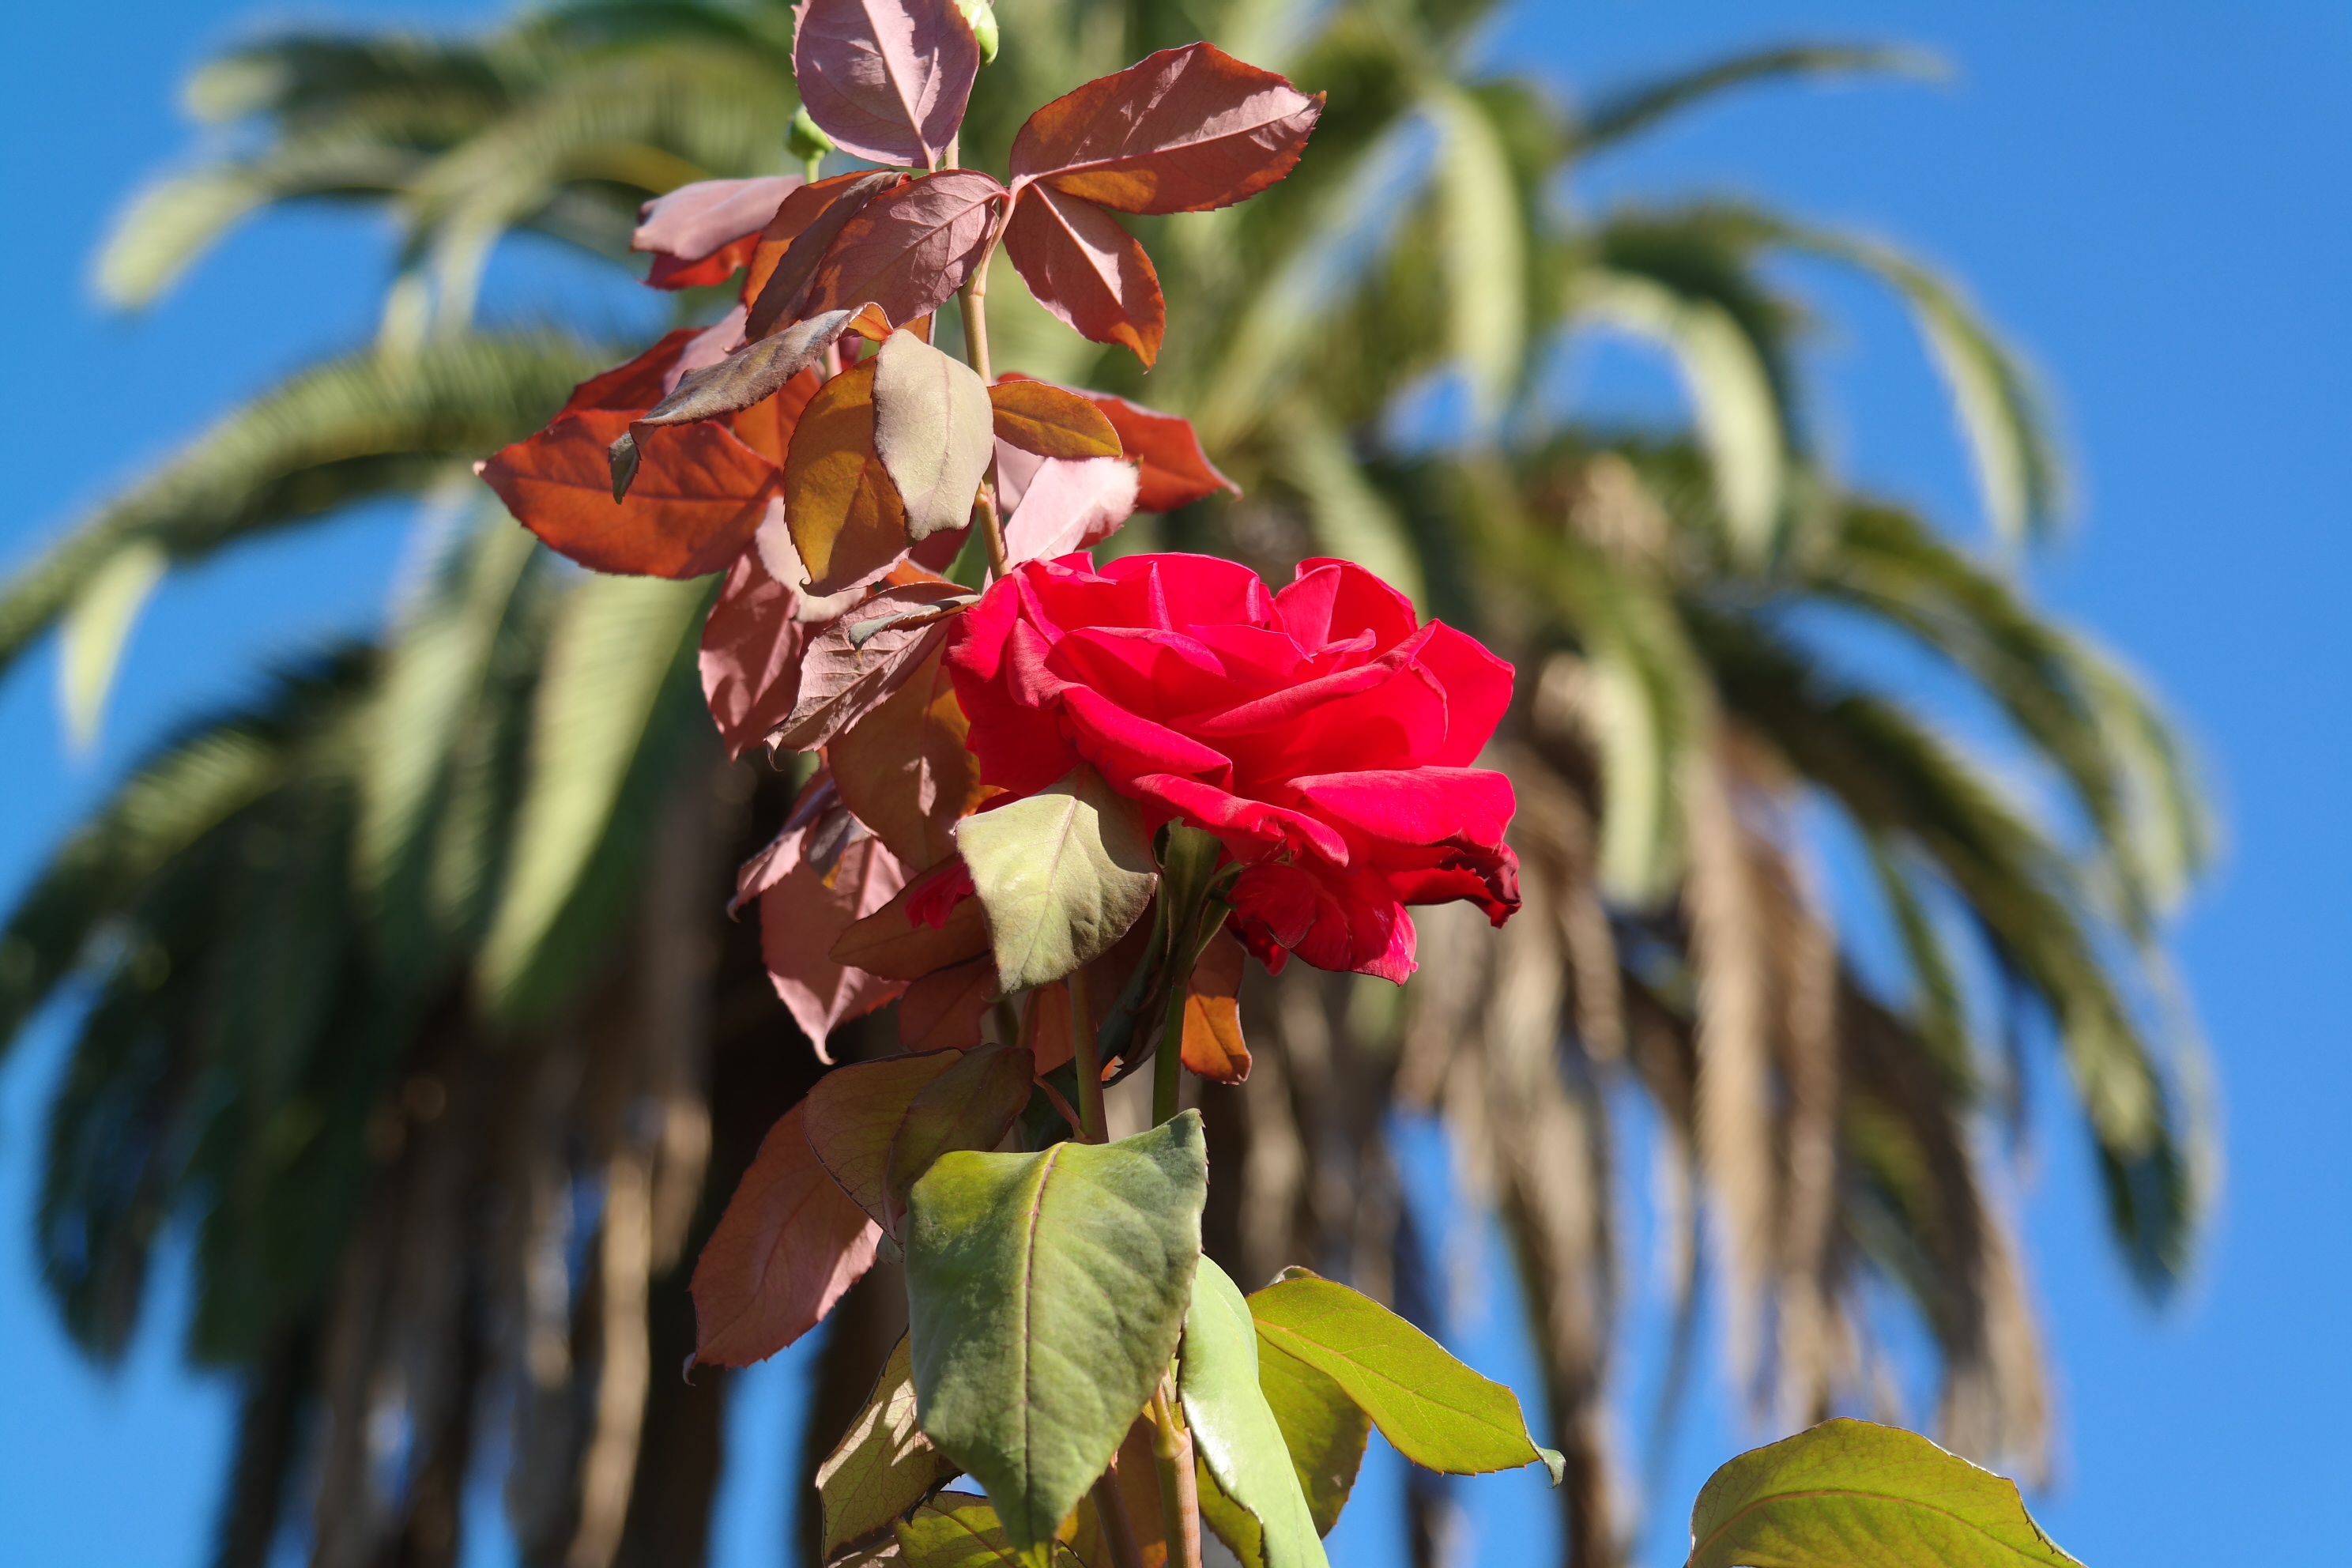
tree, branch, blossom, plant, leaf, flower, botany, flora, shrub, flowering plant, land plant, canna family